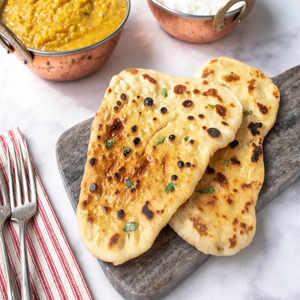
Dish: naan